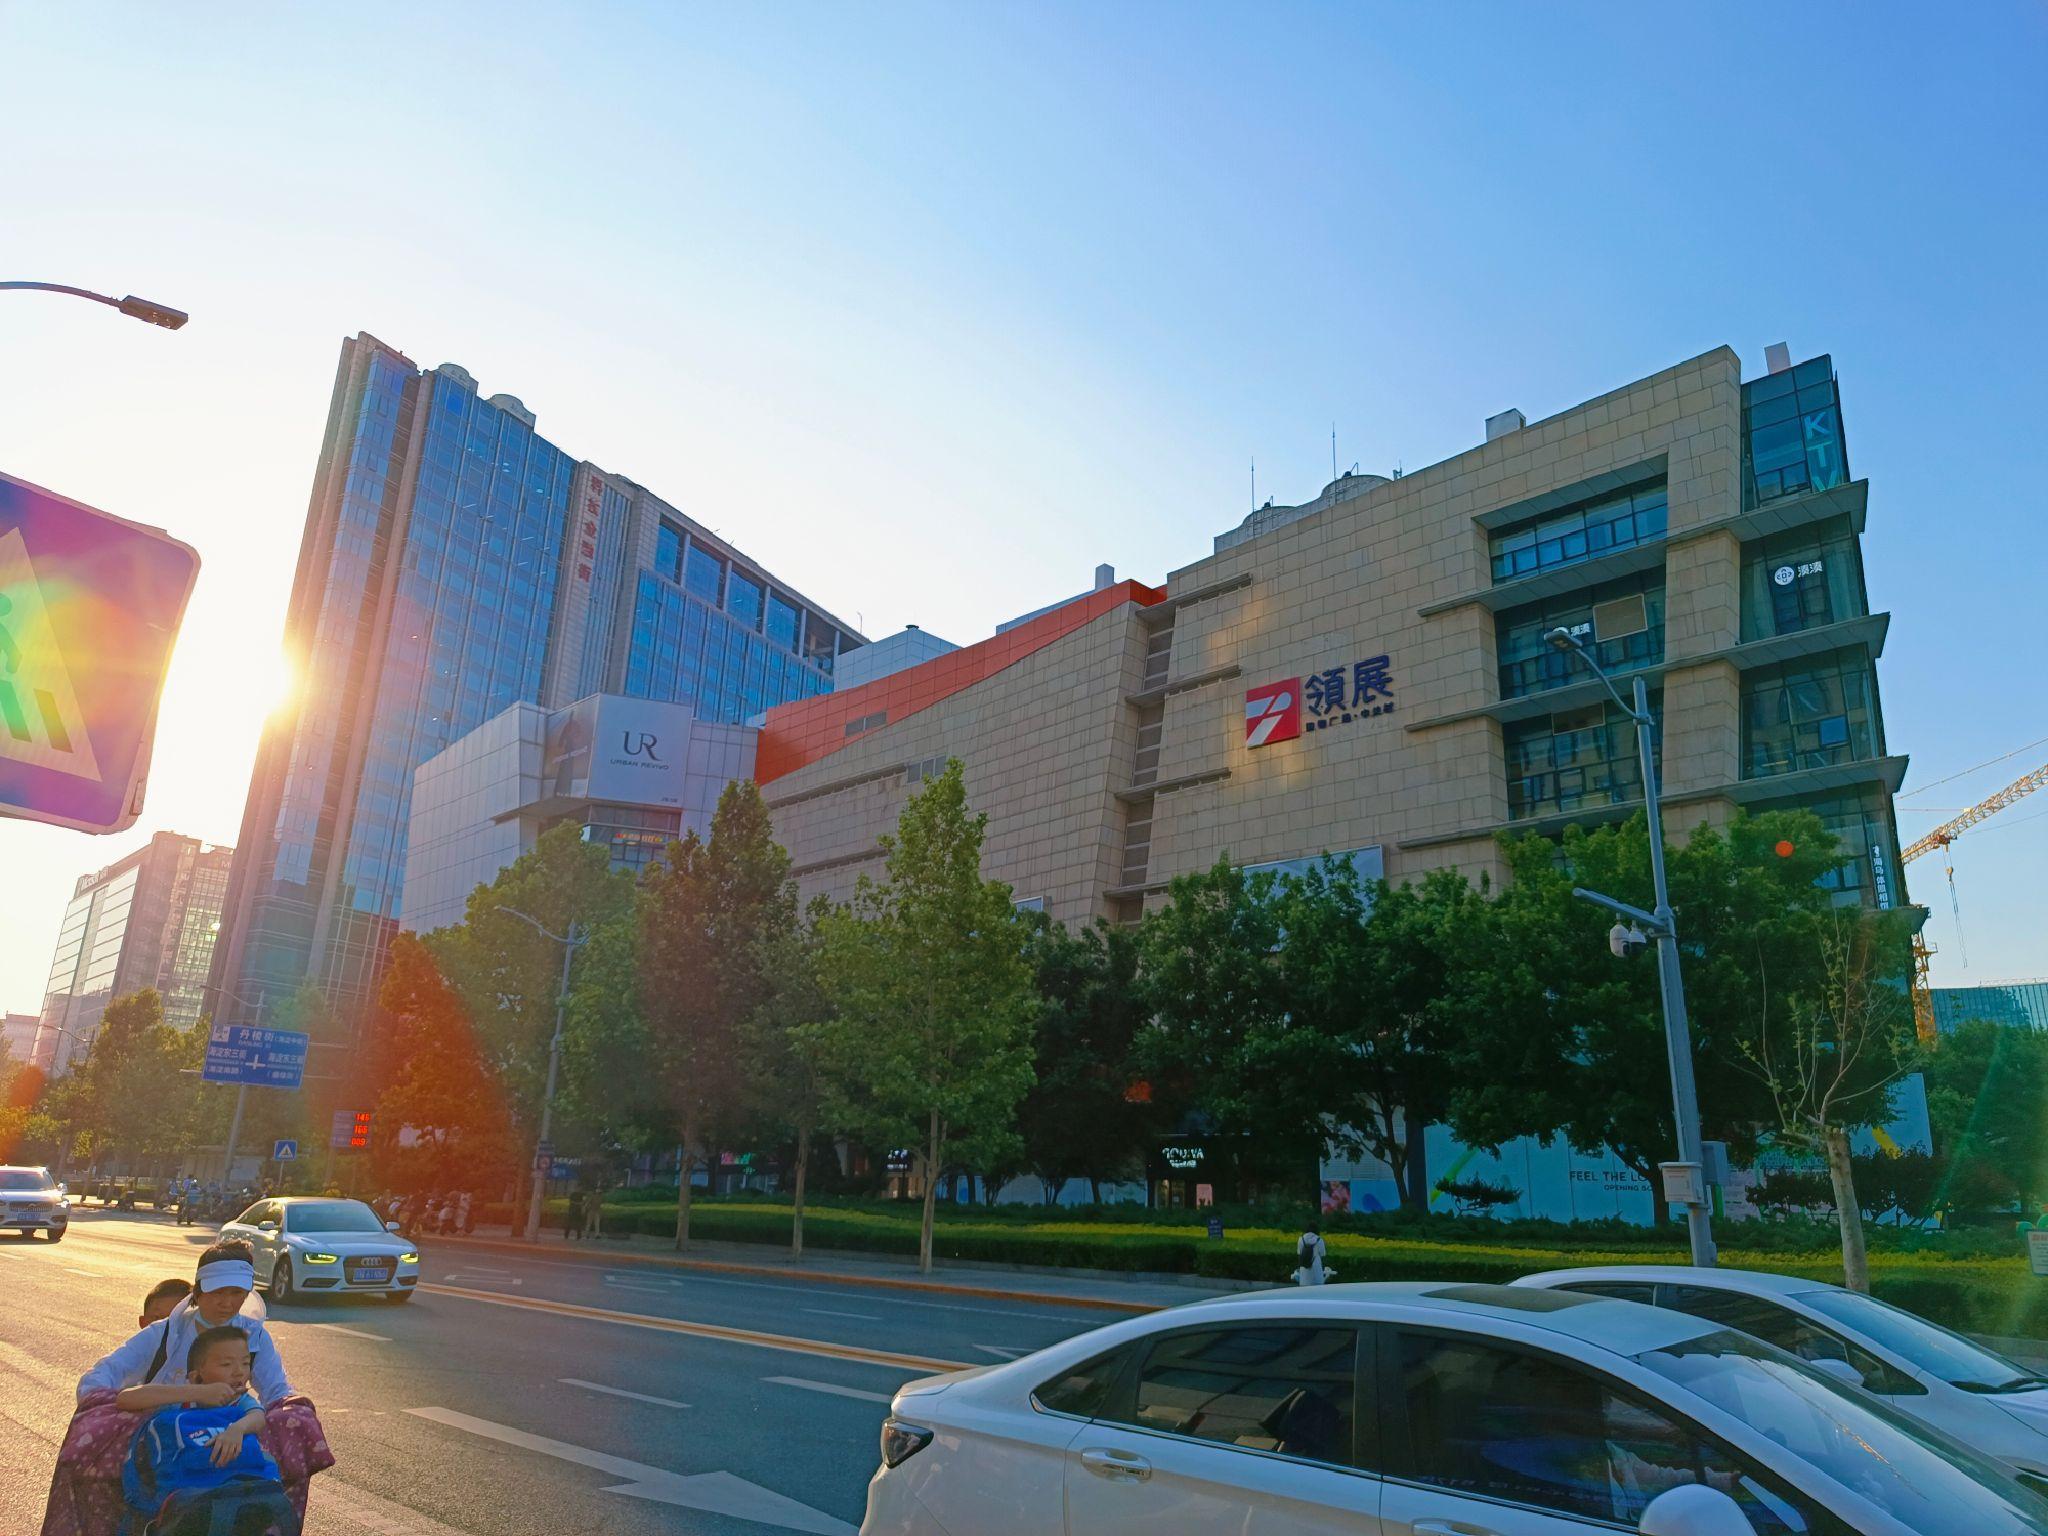
地标名称：北京中关村领展广场
所在城市：北京市·海淀区